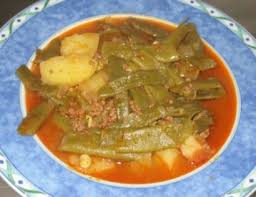
Yemek: taze_fasulye